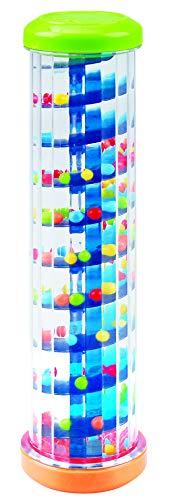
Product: Playgo Mystic Rainmaker Rattle
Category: Toys & Games | Baby & Toddler Toys | Rattles & Plush Rings
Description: Colorful and bright rattle stick for your baby's development.
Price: $12.15
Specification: ProductDimensions:2x2x7.9inches|ItemWeight:2.4ounces|ShippingWeight:2.4ounces(Viewshippingratesandpolicies)|ASIN:B00ATWW1YM|Itemmodelnumber:2472|Manufacturerrecommendedage:6months-6years